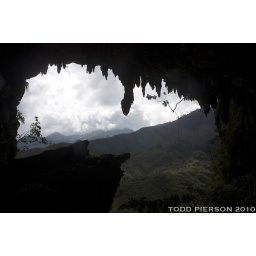
A large limestone cave in a (former) cloud forest of Guatemala.